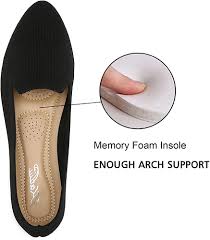
Label: Ballet Flat